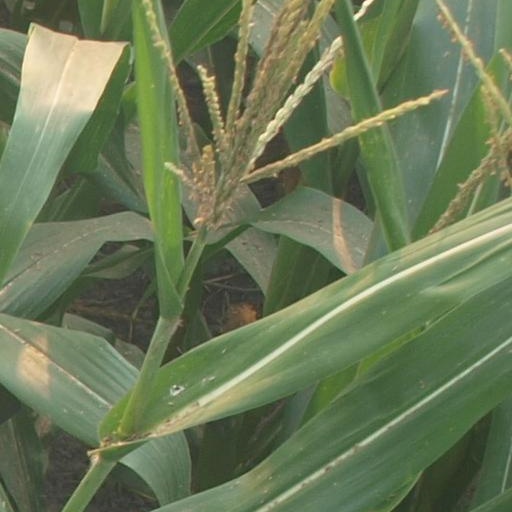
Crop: maize; corn